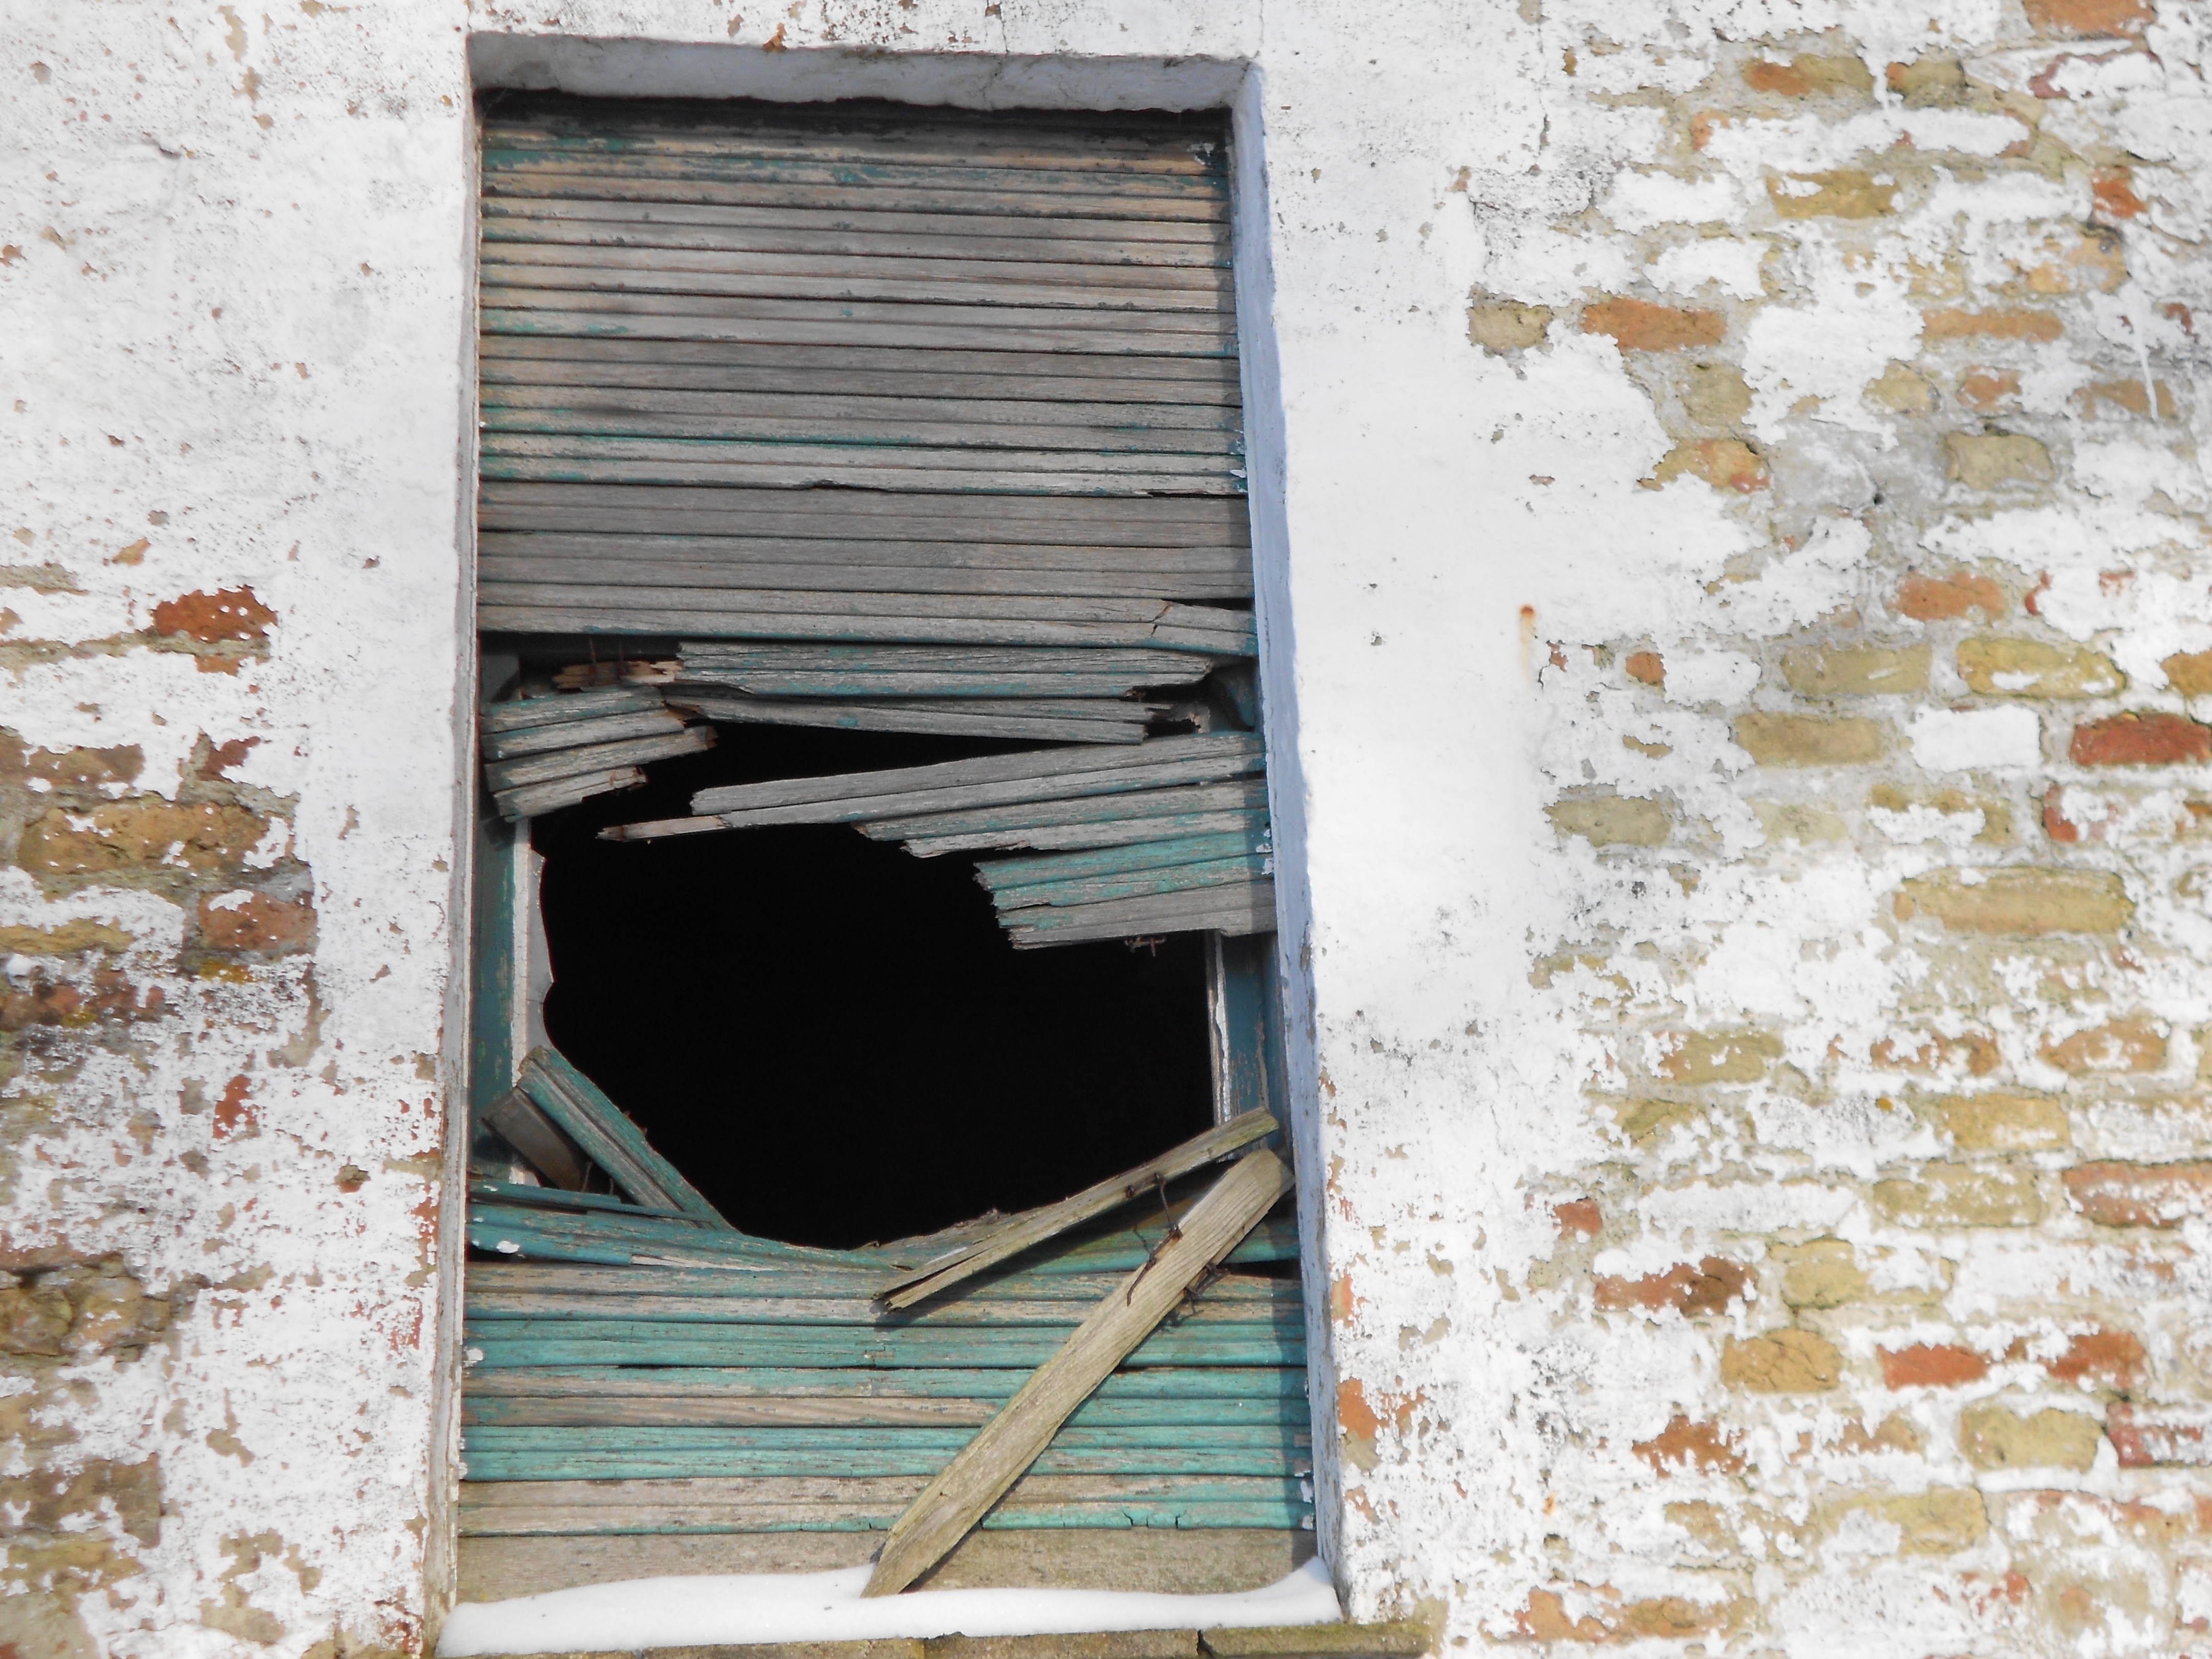
wood, house, floor, window, building, home, wall, material, interior design, old house, picture frame, siding, flooring, damme, window covering